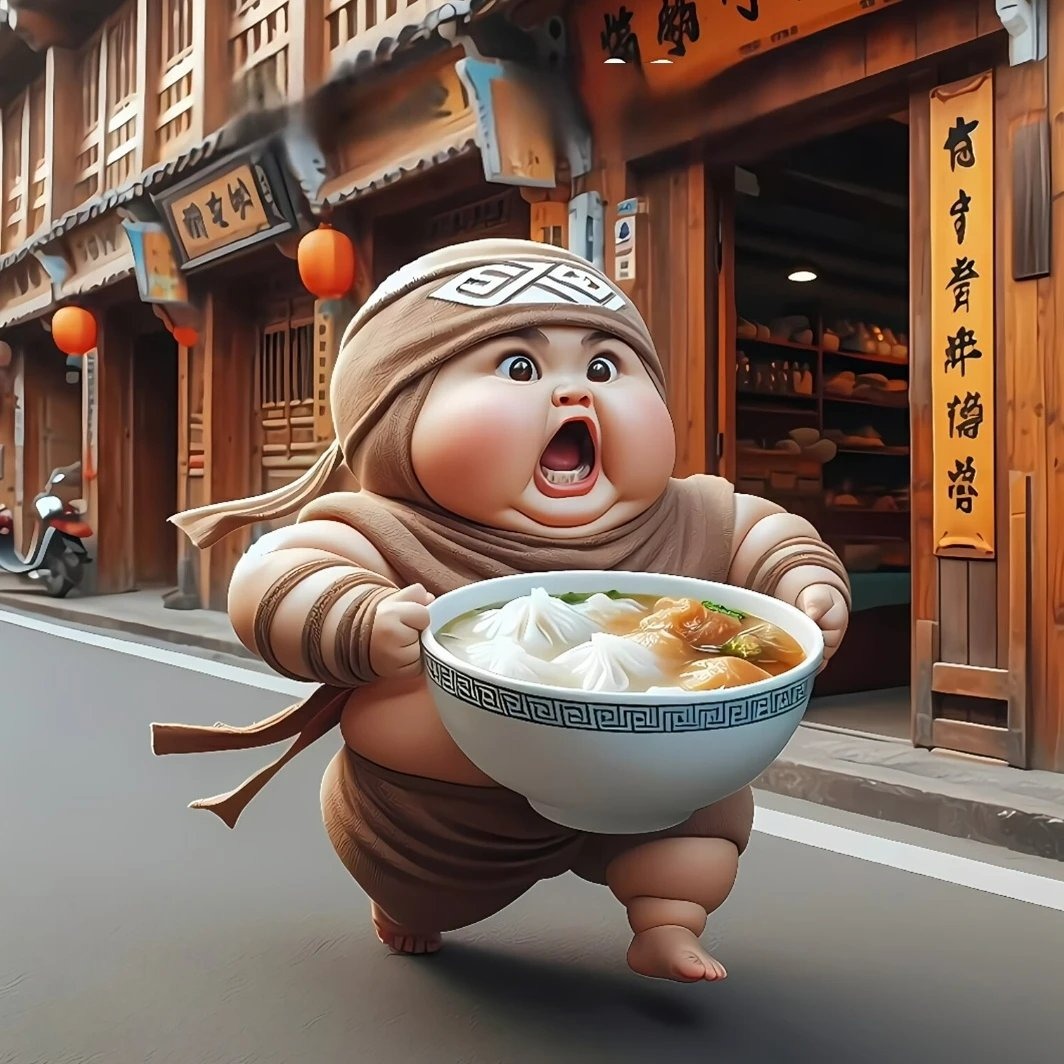
미적 점수 (1~10점): 1